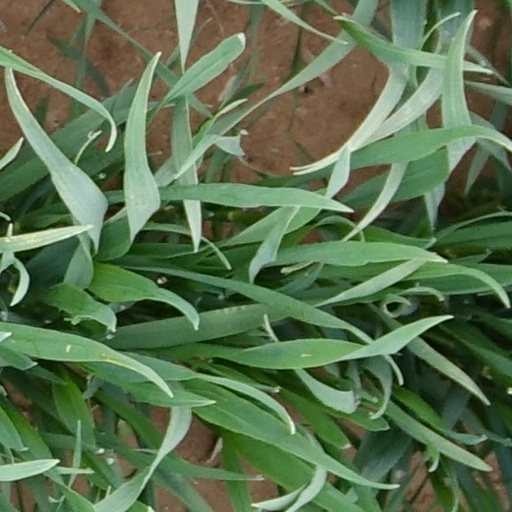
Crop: wheat